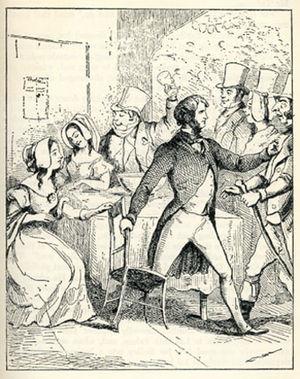
La Foire aux vanités est un roman de William Makepeace Thackeray paru pour la première fois sous forme de feuilleton dans le magazine mensuel Punch entre 1846 et 1847.